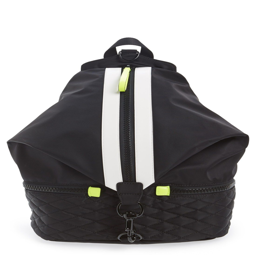
this campus - classic backpack gets sporty in brightly striped nylon for serious street - chic attitude and long - lasting wear .